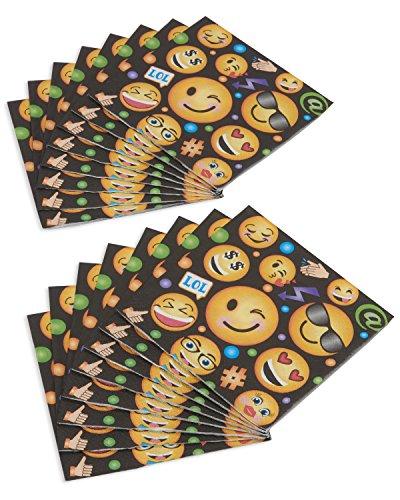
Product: American Greetings LOL Emojis Party Supplies, Paper Lunch Napkins (16-Count)
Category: Toys & Games | Party Supplies | Party Tableware | Napkins
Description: Perfect American Greetings party supplies for a kid's birthday party or LOL-themed party.
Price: $5.55
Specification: ProductDimensions:6.5x6.5x0inches|ItemWeight:2.4ounces|ShippingWeight:2.88ounces(Viewshippingratesandpolicies)|DomesticShipping:ItemcanbeshippedwithinU.S.|InternationalShipping:ThisitemcanbeshippedtoselectcountriesoutsideoftheU.S.LearnMore|ASIN:B01H70LVDK|Itemmodelnumber:013051694760|Manufacturerrecommendedage:1month-15years